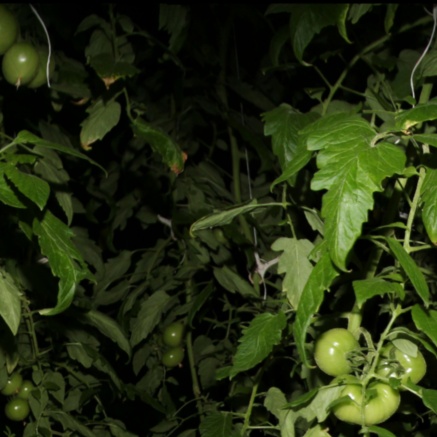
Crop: tomato